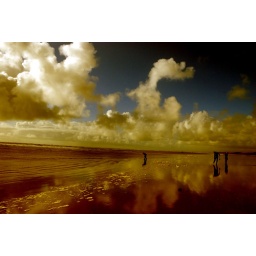
tweaked by setting black point to dark point in sky